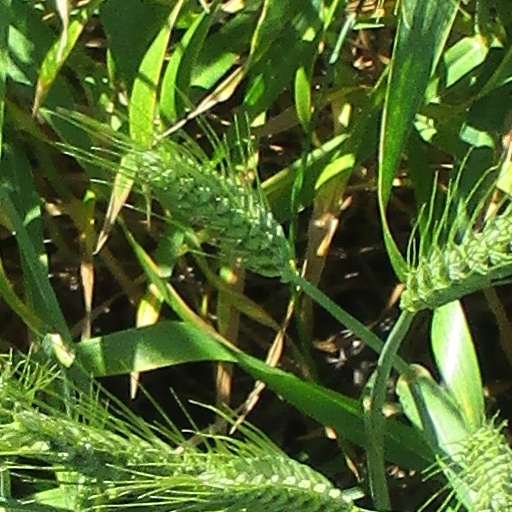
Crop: wheat